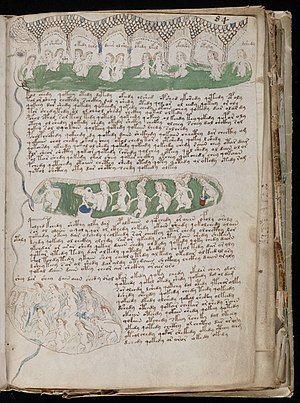
Voynich-manuskriptet
Side fra manuskriptet
Voynich-manuskriptet er en mystisk bog, der menes at være skrevet mellem det 15. og 16. århundrede. Den består af ca. 240 pergamentssider med håndskrevet tekst. De flest af siderne er desuden illustrerede. Teksten er aldrig blevet afkodet, og forfatteren, skrifttypen og sproget er ukendt.